Gazi Husrev Bey

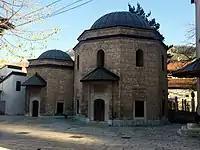
Gazi Husrev-bey's turbe (mausoleum)

Gazi Husrev-beg's forces struggled against a power vacuum in Montenegro after the death of Ottoman ally, islamized Montenegrin lord Skender-beg Crnojević in 1528. In 1541, during an uprising of Montenegro nobility, he set out to protect the Crnojevićs and the local populace. After fighting many battles to maintain order in the region, although finally victorious, he was killed while fighting Christian rebels in Mokro, a small village in Drobnjaci (present-day Montenegro). Legend states that he was a big man, so his warriors were unable to carry him, but instead of doing this, they took apart his intestines and buried them on a small hill called "Hodžina glavica" (Imam's Peak). The legend has it that this event gave Drobnjaci their name ("Drob" is an archaic Serbo-Croatian word for intestines), although the name Drobnjaci is recorded earlier in history. However, its real connection to Gazi Husrev-beg's place of rest is unclear. His corpse was returned to Sarajevo, where it remains in a tomb in the courtyard of his mosque (türbe), next to the smaller one of Murat Bey Tardić, a former Christian prisoner converted to Islam and made his duke and deputy (ćehaja).